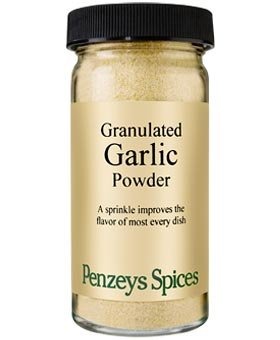
Item Name: Granulated Garlic Powder By Penzeys Spices 2.9 oz 1/2 cup jar (Pack of 1)
Bullet Point 1: No bitterness, just light, bright Garlic pleasure.
Bullet Point 2: Love To Cook - Cook To Love
Product Description: Limited time! Free 1/4 cup Rainbow Spice with $5 purchase. If choosing Granulated Garlic, enter code 44439C in the Apply Code field at checkout. No need to add it here. Great for boneless/skinless chicken or fish.Sprinkle on with pepper and sauté in a small amount of olive oil. Toss the drippings with pasta or veggies. Use it in all your cooking; 1/4 tsp. equals one fresh garlic clove. Perfect for all beef, from steak to burgers. Just sprinkle on ½ teaspoon per pound before cooking. Use a bit more for grilling. Sprinkle on your favorite vegetables while sautéing or steaming, or after boiling. Sprinkle on frozen pizza before baking. Yum!
Value: 2.9
Unit: Ounce

Price: 18.5